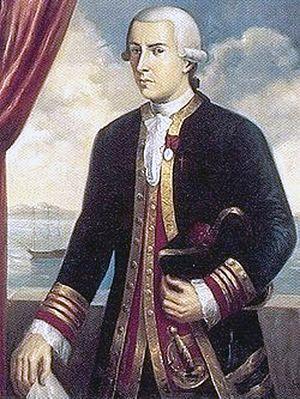
Juan Francisco de la Bodega y Quadra, né le 3 juin 1743 à Lima au Pérou et mort le 26 mars 1794 à Mexico au Mexique, est un officier de marine espagnol et un explorateur employé par l'empire espagnol. Depuis sa base située à San Blas, aujourd'hui dans l'État mexicain de Nayarit, Bodega y Quadra fit plusieurs voyages dans le nord-ouest du continent d'Amérique du Nord, explorant jusqu'à l'Alaska.
Bodega Bay est une petite ville américaine de Californie.
La tentative de colonisation espagnole de l'Alaska commence en 1774 par le voyage de Juan José Pérez Hernández et s'achève en 1793. Les revendications espagnoles sur l'Alaska et la côte ouest de l'Amérique du Nord datent de la bulle pontificale de 1493, et du traité de Tordesillas. En 1513, cette demande est renforcée par l'explorateur espagnol Vasco Núñez de Balboa, premier Européen à apercevoir l'océan Pacifique, où il revendique toutes les terres jouxtant cet océan au nom de la couronne espagnole. L'Espagne ne commence à coloniser le territoire revendiqué, au nord de l'actuel Mexique, qu'au XVIIIᵉ siècle, quand elle envoie ses premiers ressortissants peupler la côte nord de Las Californias.